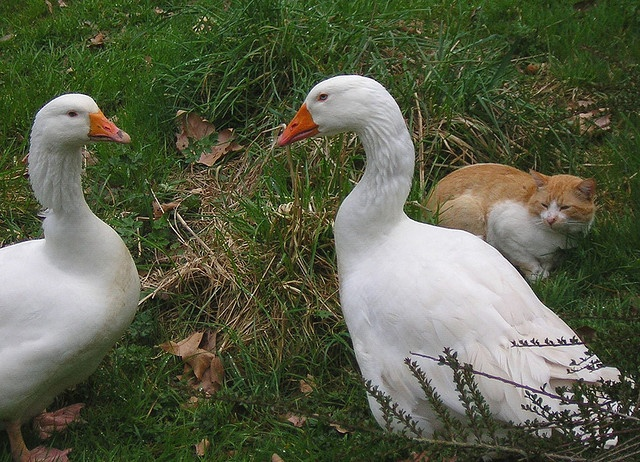
two white ducks and a yellow and white kitty
A cat standing close to and looking at two geese.
Two ducks standing in the grass next to a cat.
a tabby cat hiding from two white ducks in a field
a cat staring at two white birds in a grassy area